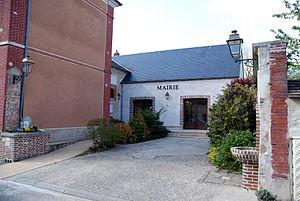
Mairie de Bagneaux (Yonne France)
Bagneaux est une commune française située dans le département de l'Yonne, en région Bourgogne-Franche-Comté.